University of Mysore

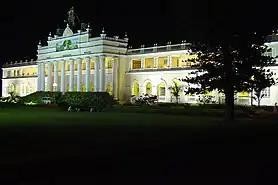
Crawford Hall, administrative complex of the University of Mysore

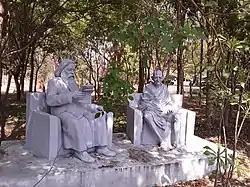
Statues of Tagore and Gandhi inside the campus

The International School of Information Management, was created in 2005 through the collaboration of three US universities, as well as Dalhousie University of Canada, and IIIT, Bangalore. Faculty members from these partnering institutions teach at ISiM.